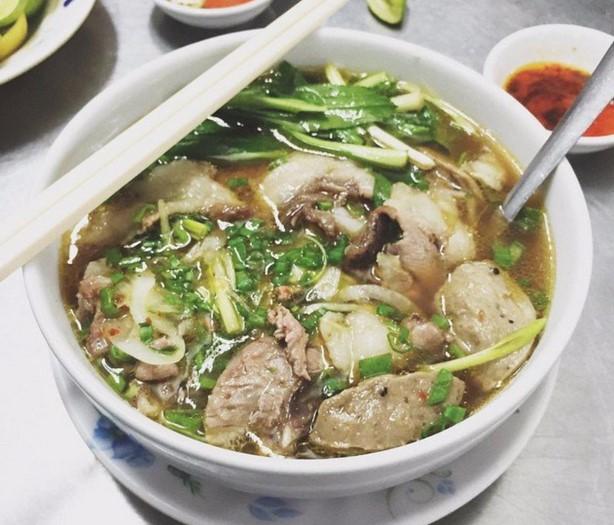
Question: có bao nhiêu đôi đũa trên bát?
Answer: có một đôi đũa trên bát